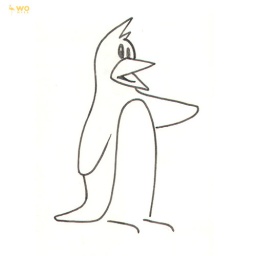
Penguins are dressed in black and white